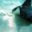
Label: ray